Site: brandenburg
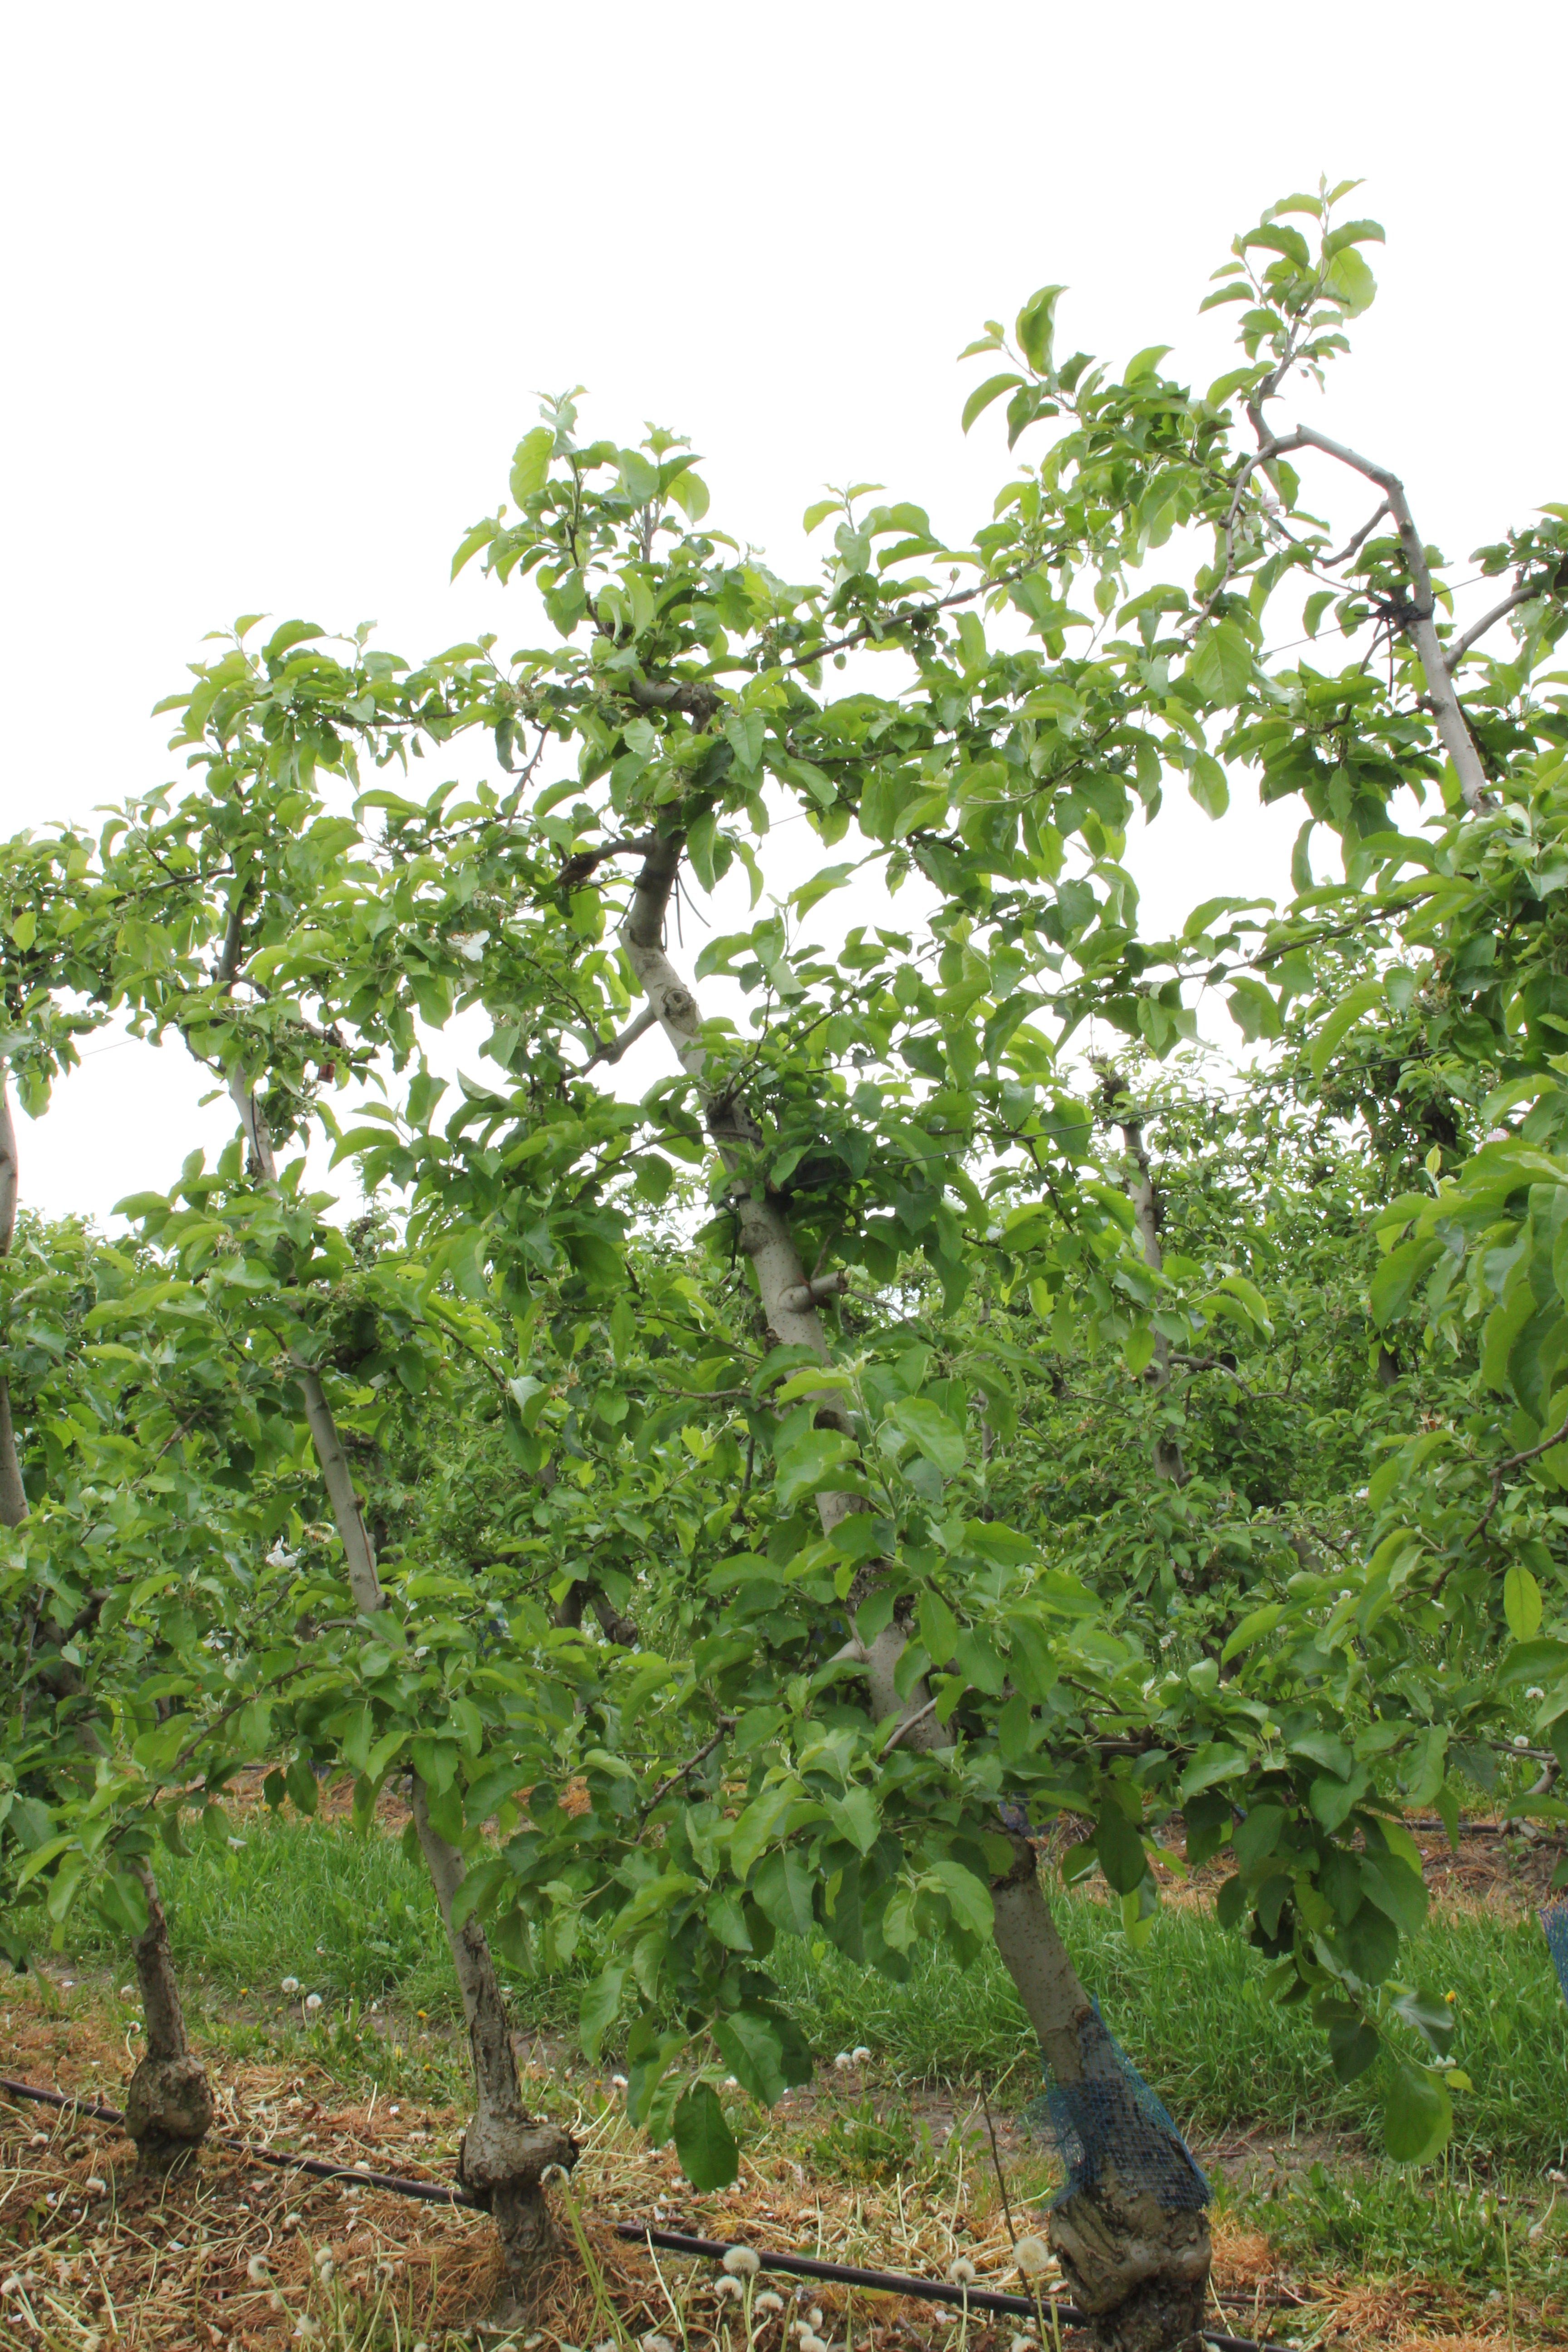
Growth stage (BBCH 67): Flowering